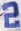
Number: 2